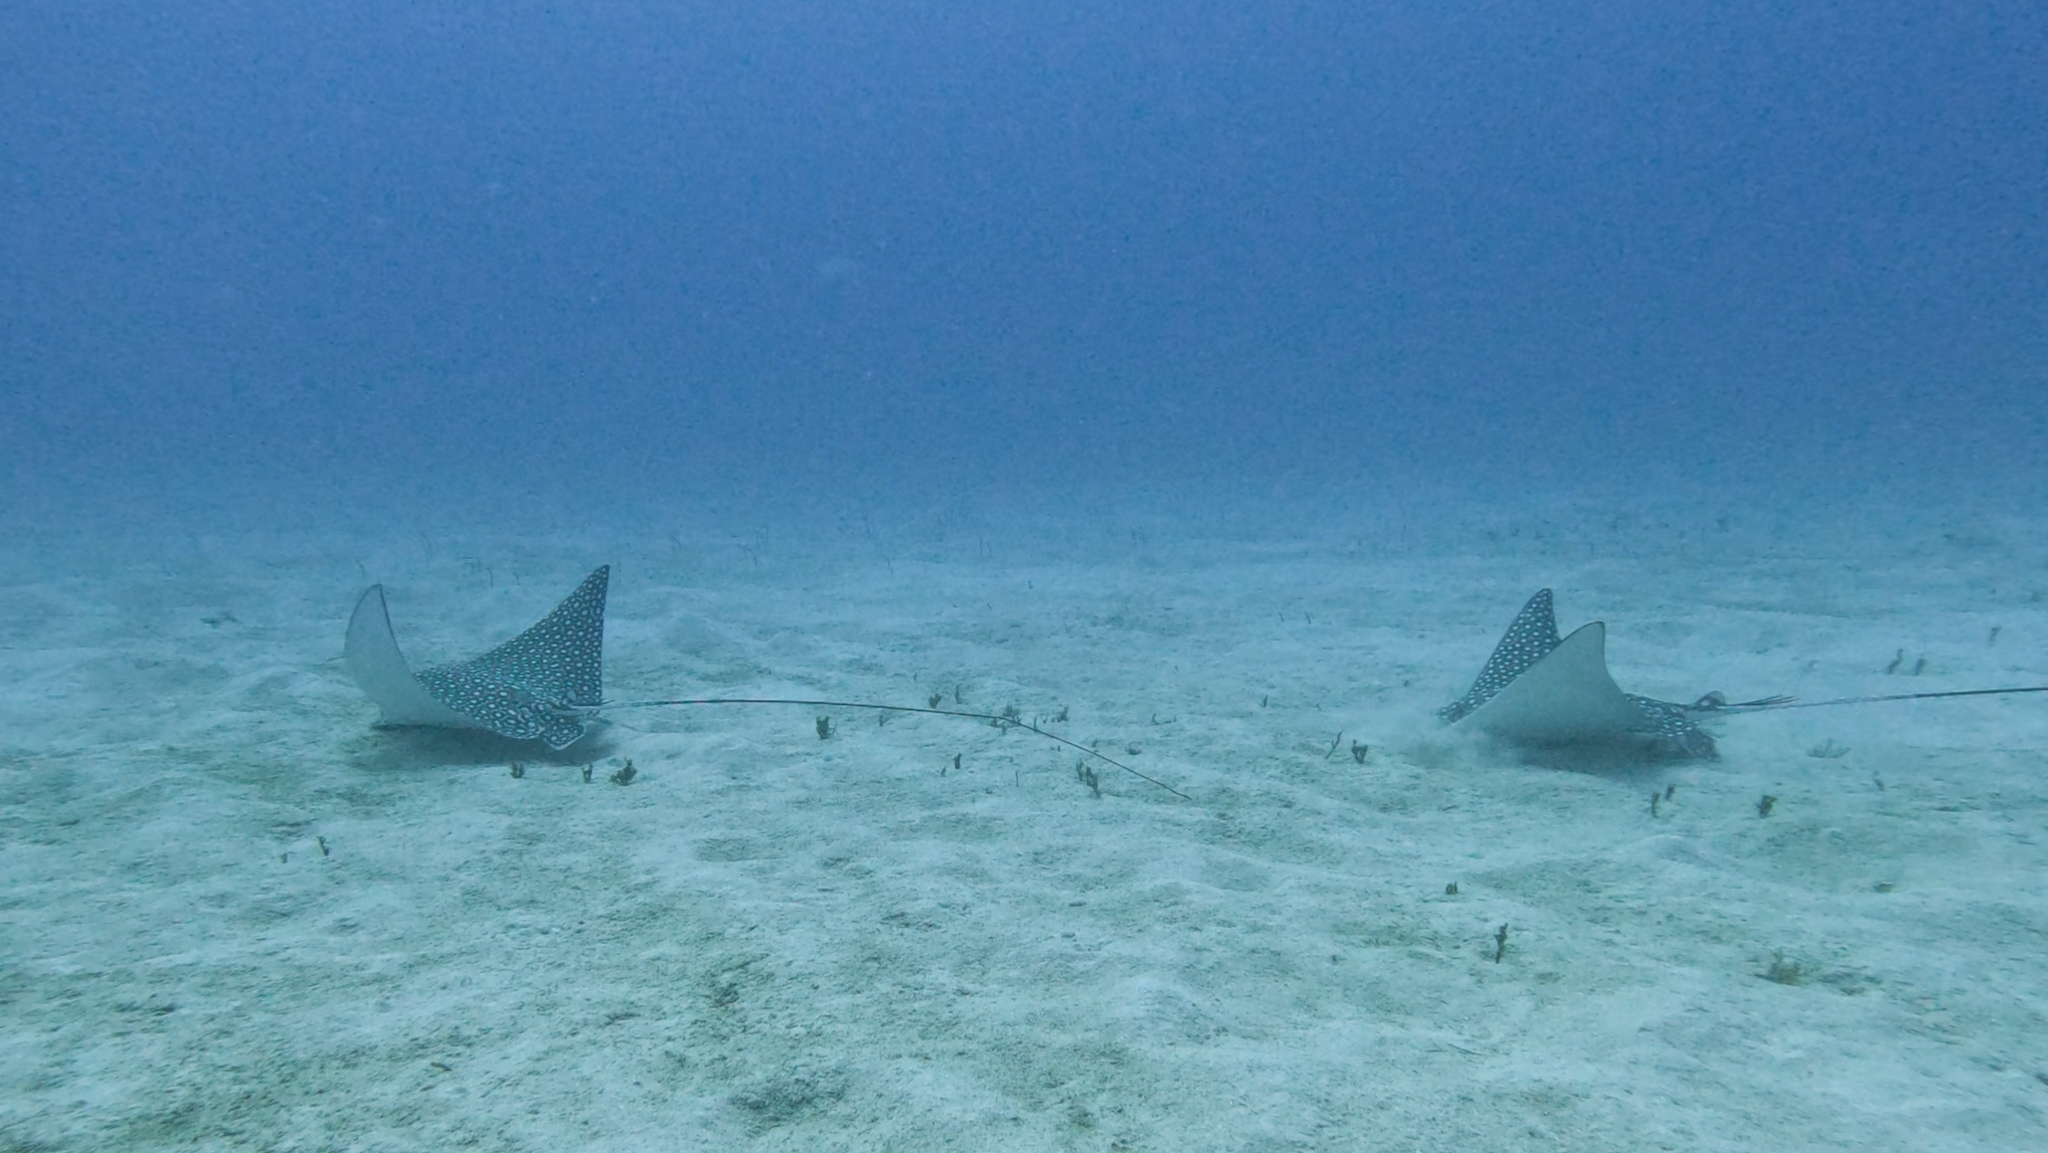
fish (species not among the labelled classes)